Yeolnyeo

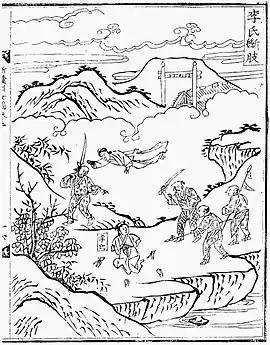
"virtuous woman" guarding her chastity

Yeolnyeo, also called Yeolbu, is defined as 'virtuous woman' during the Joseon dynasty of Korea.